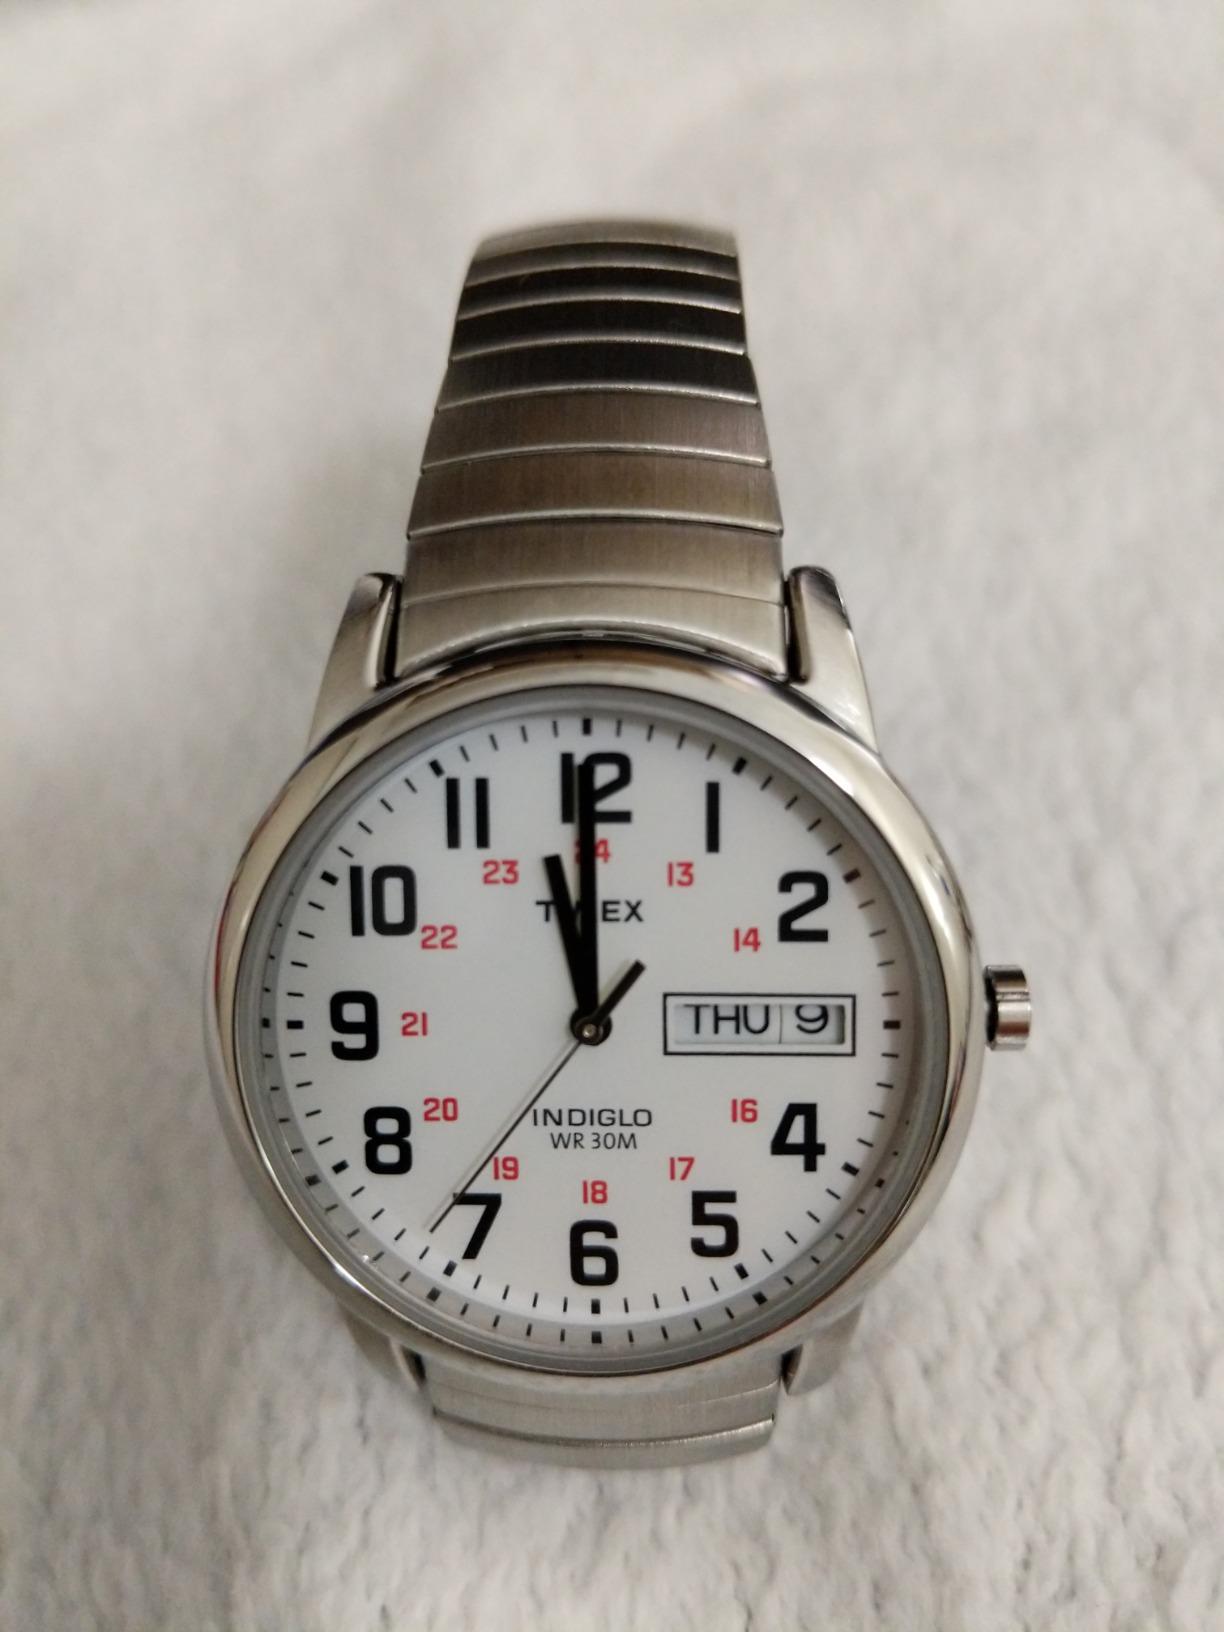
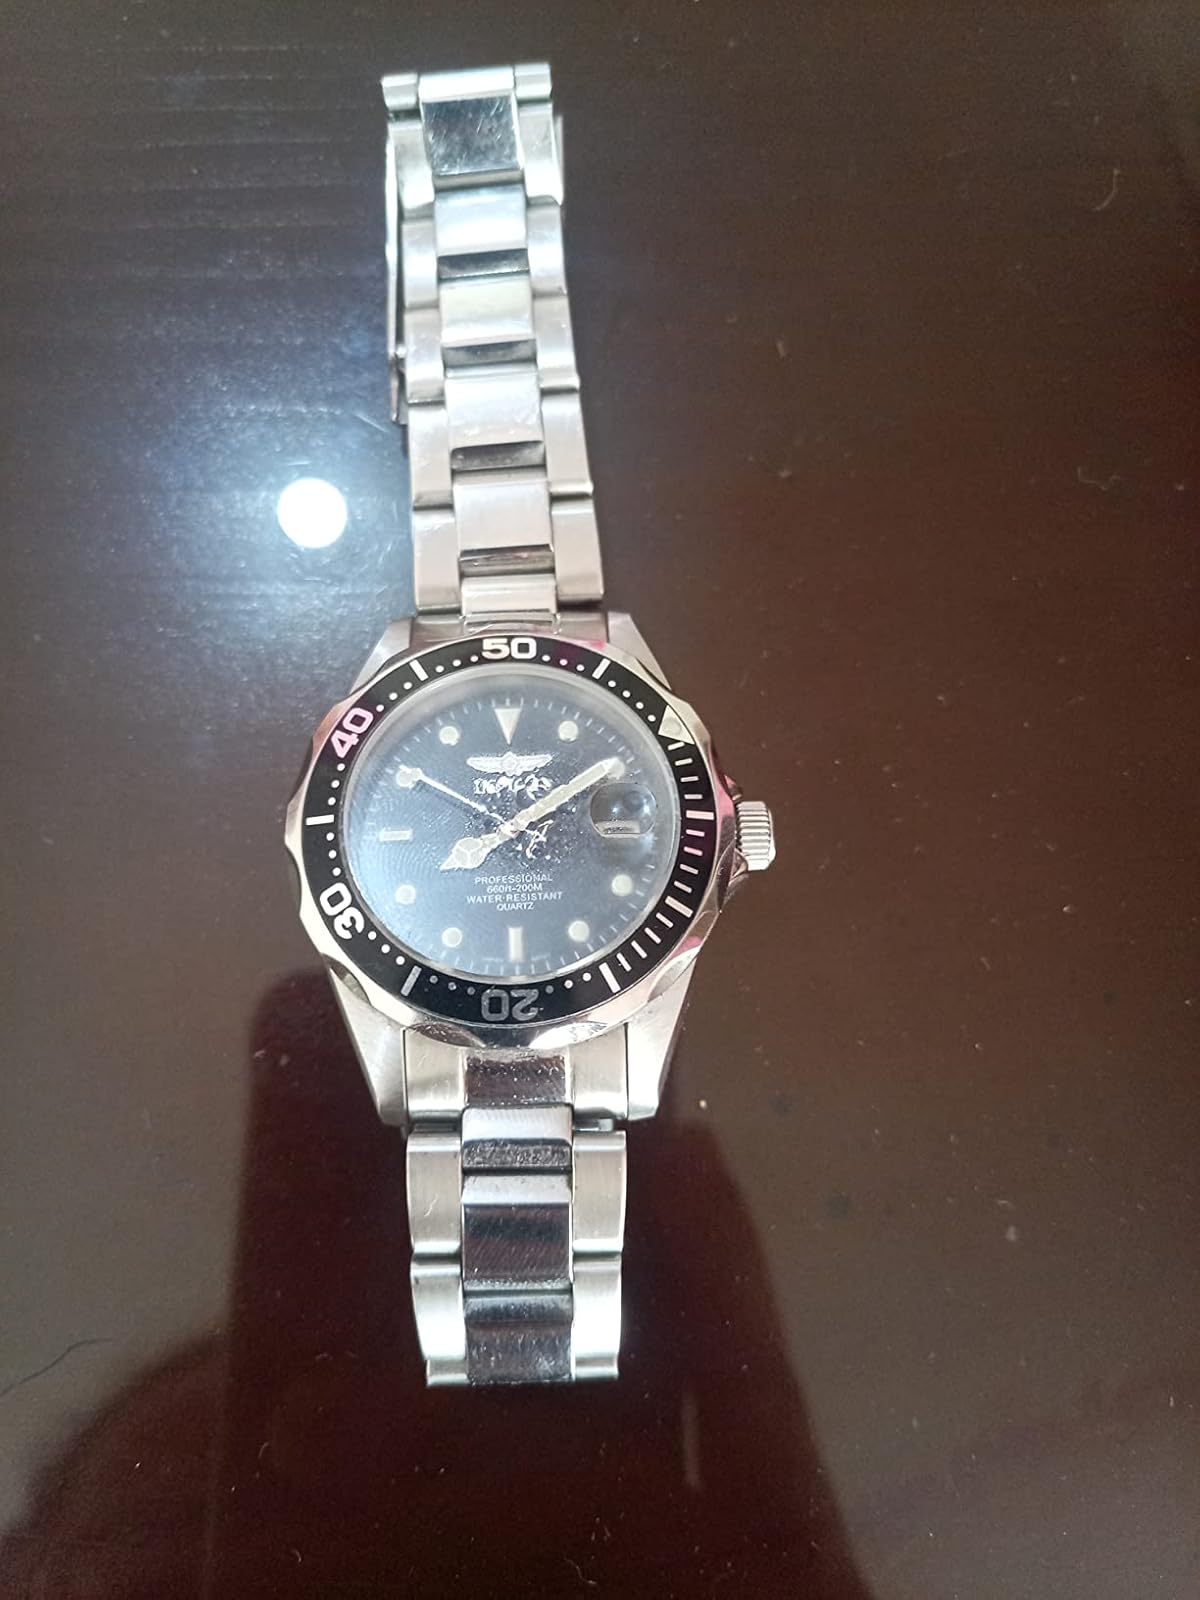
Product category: accessories_watch
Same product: no